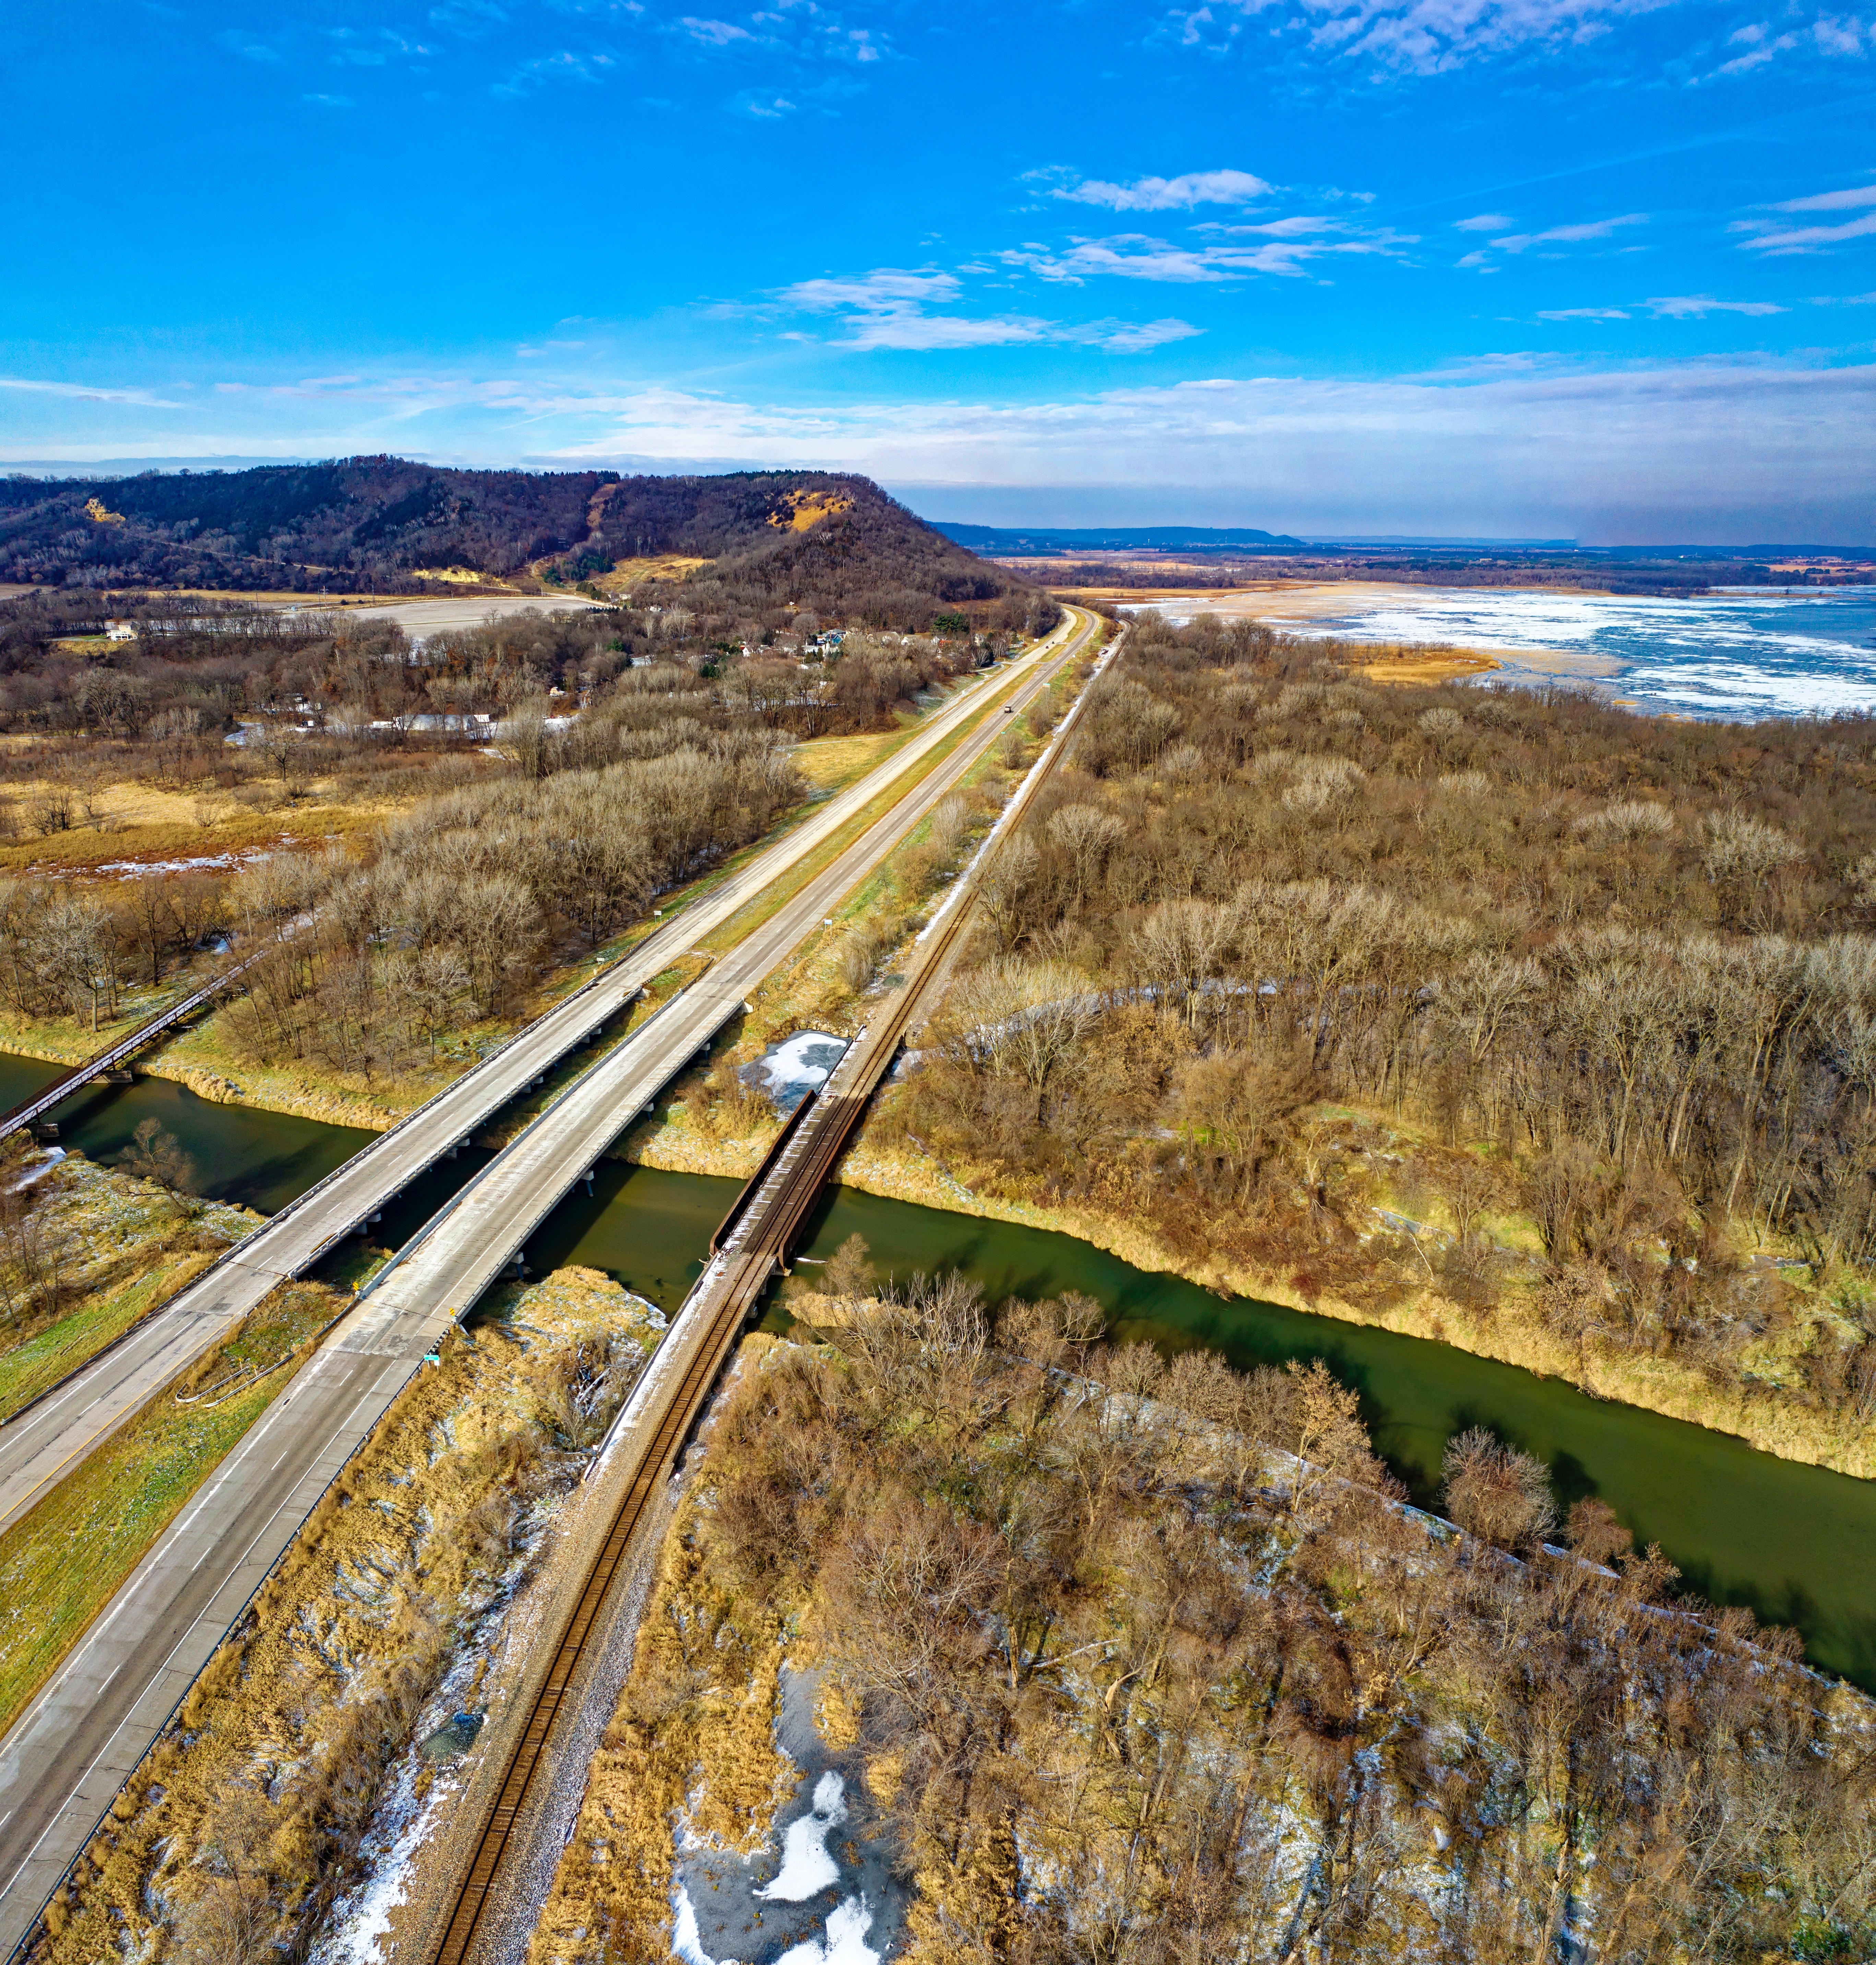
transport, sky, natural landscape, road, yellow, grass, infrastructure, rock, line, track, landscape, mountain, thoroughfare, hill, highway, horizon, slope, photography, coast, badlands, grassland, nonbuilding structure, terrain, ridge, aerial photography, national park, tundra